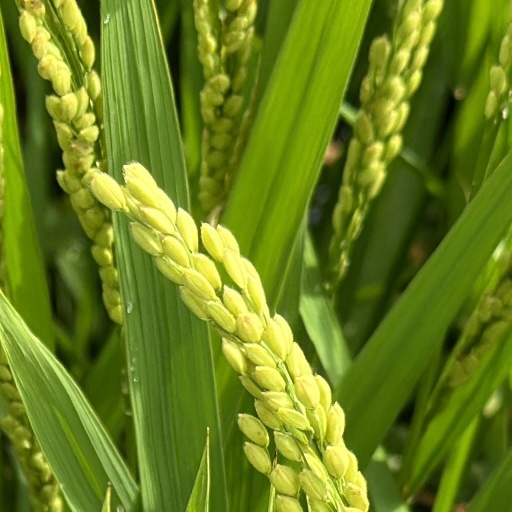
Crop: rice